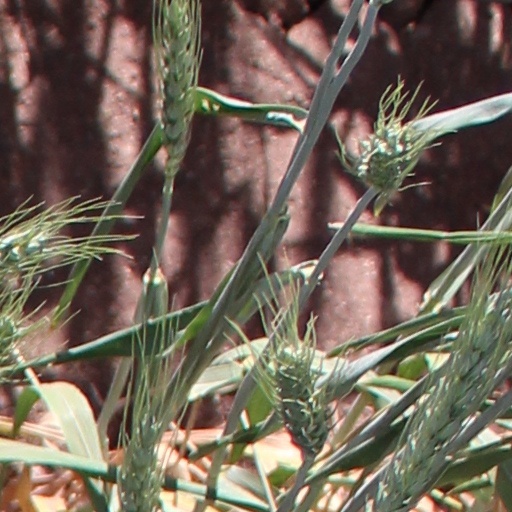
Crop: wheat